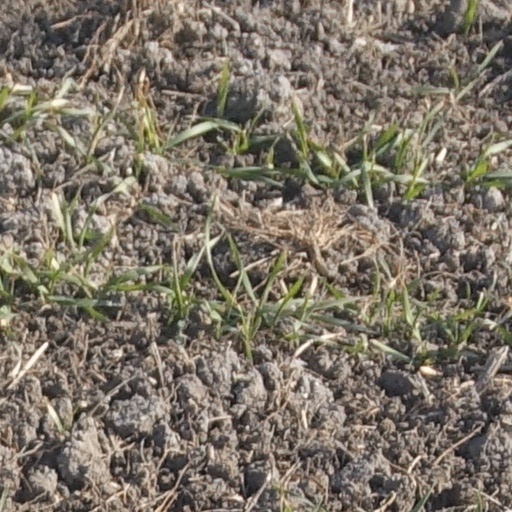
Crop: wheat